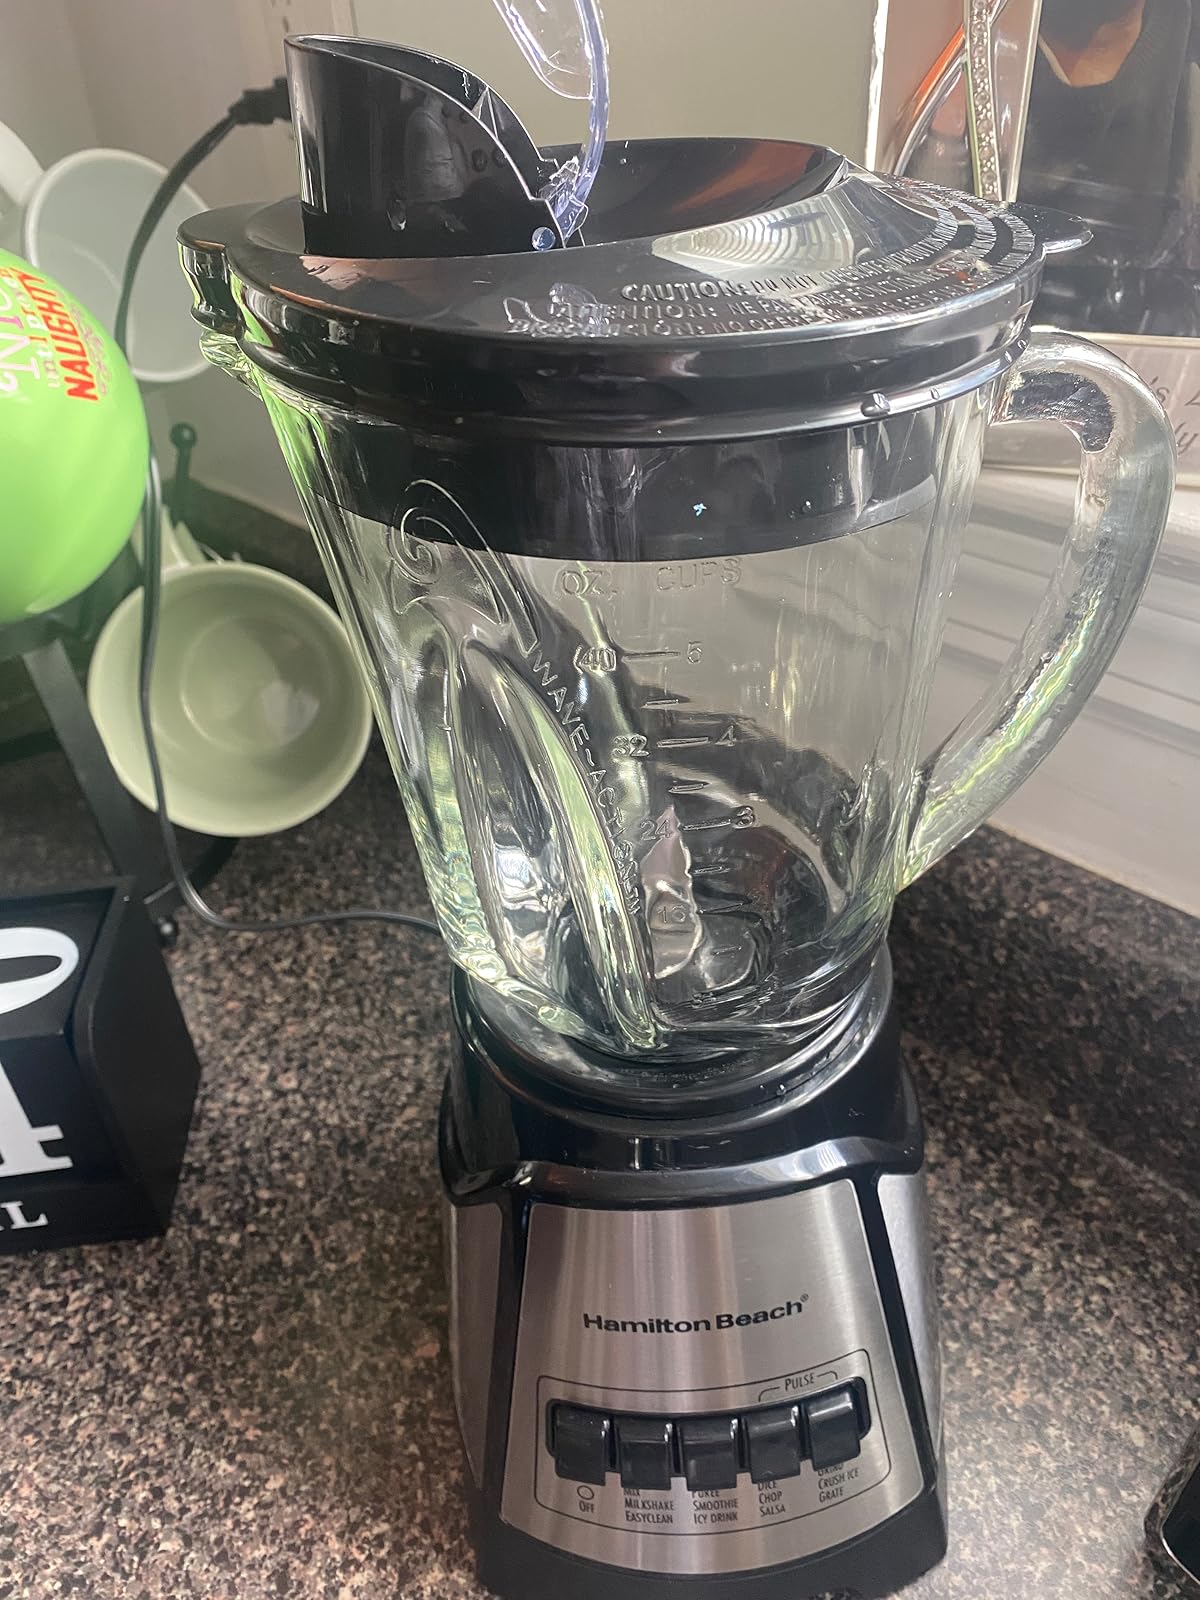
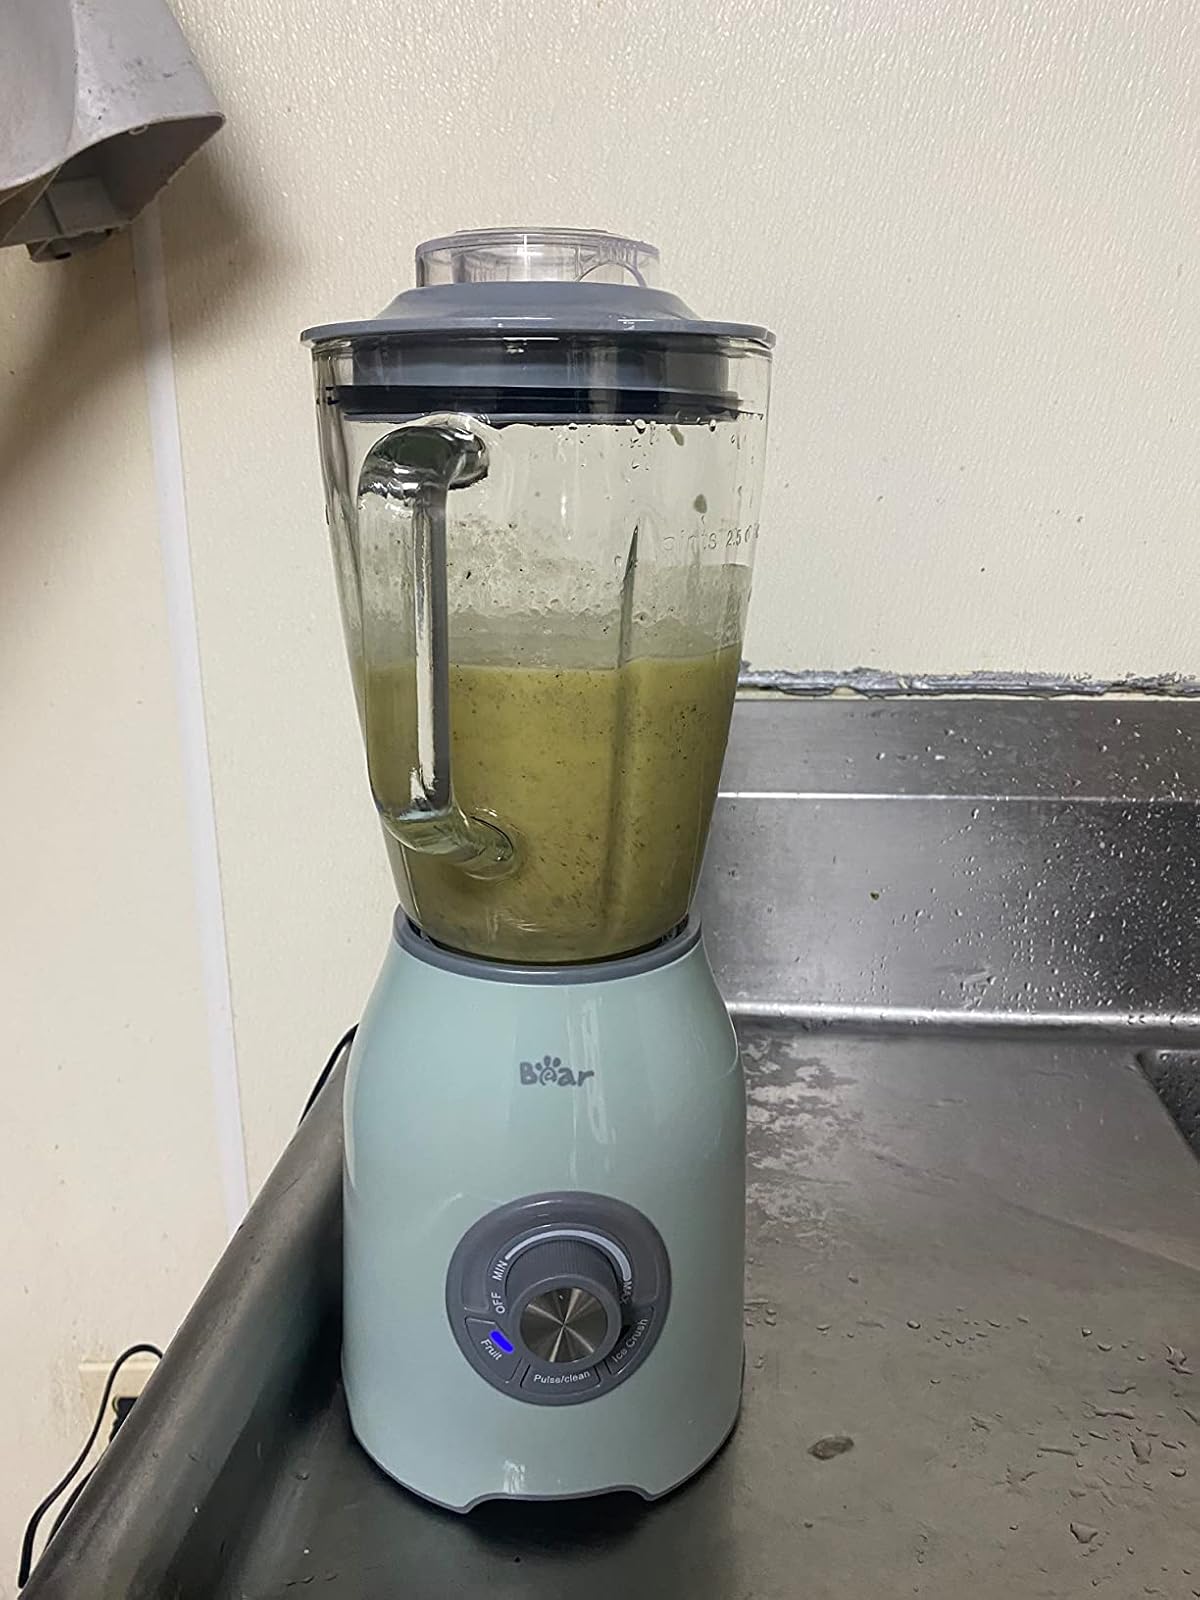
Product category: items_blender
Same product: no